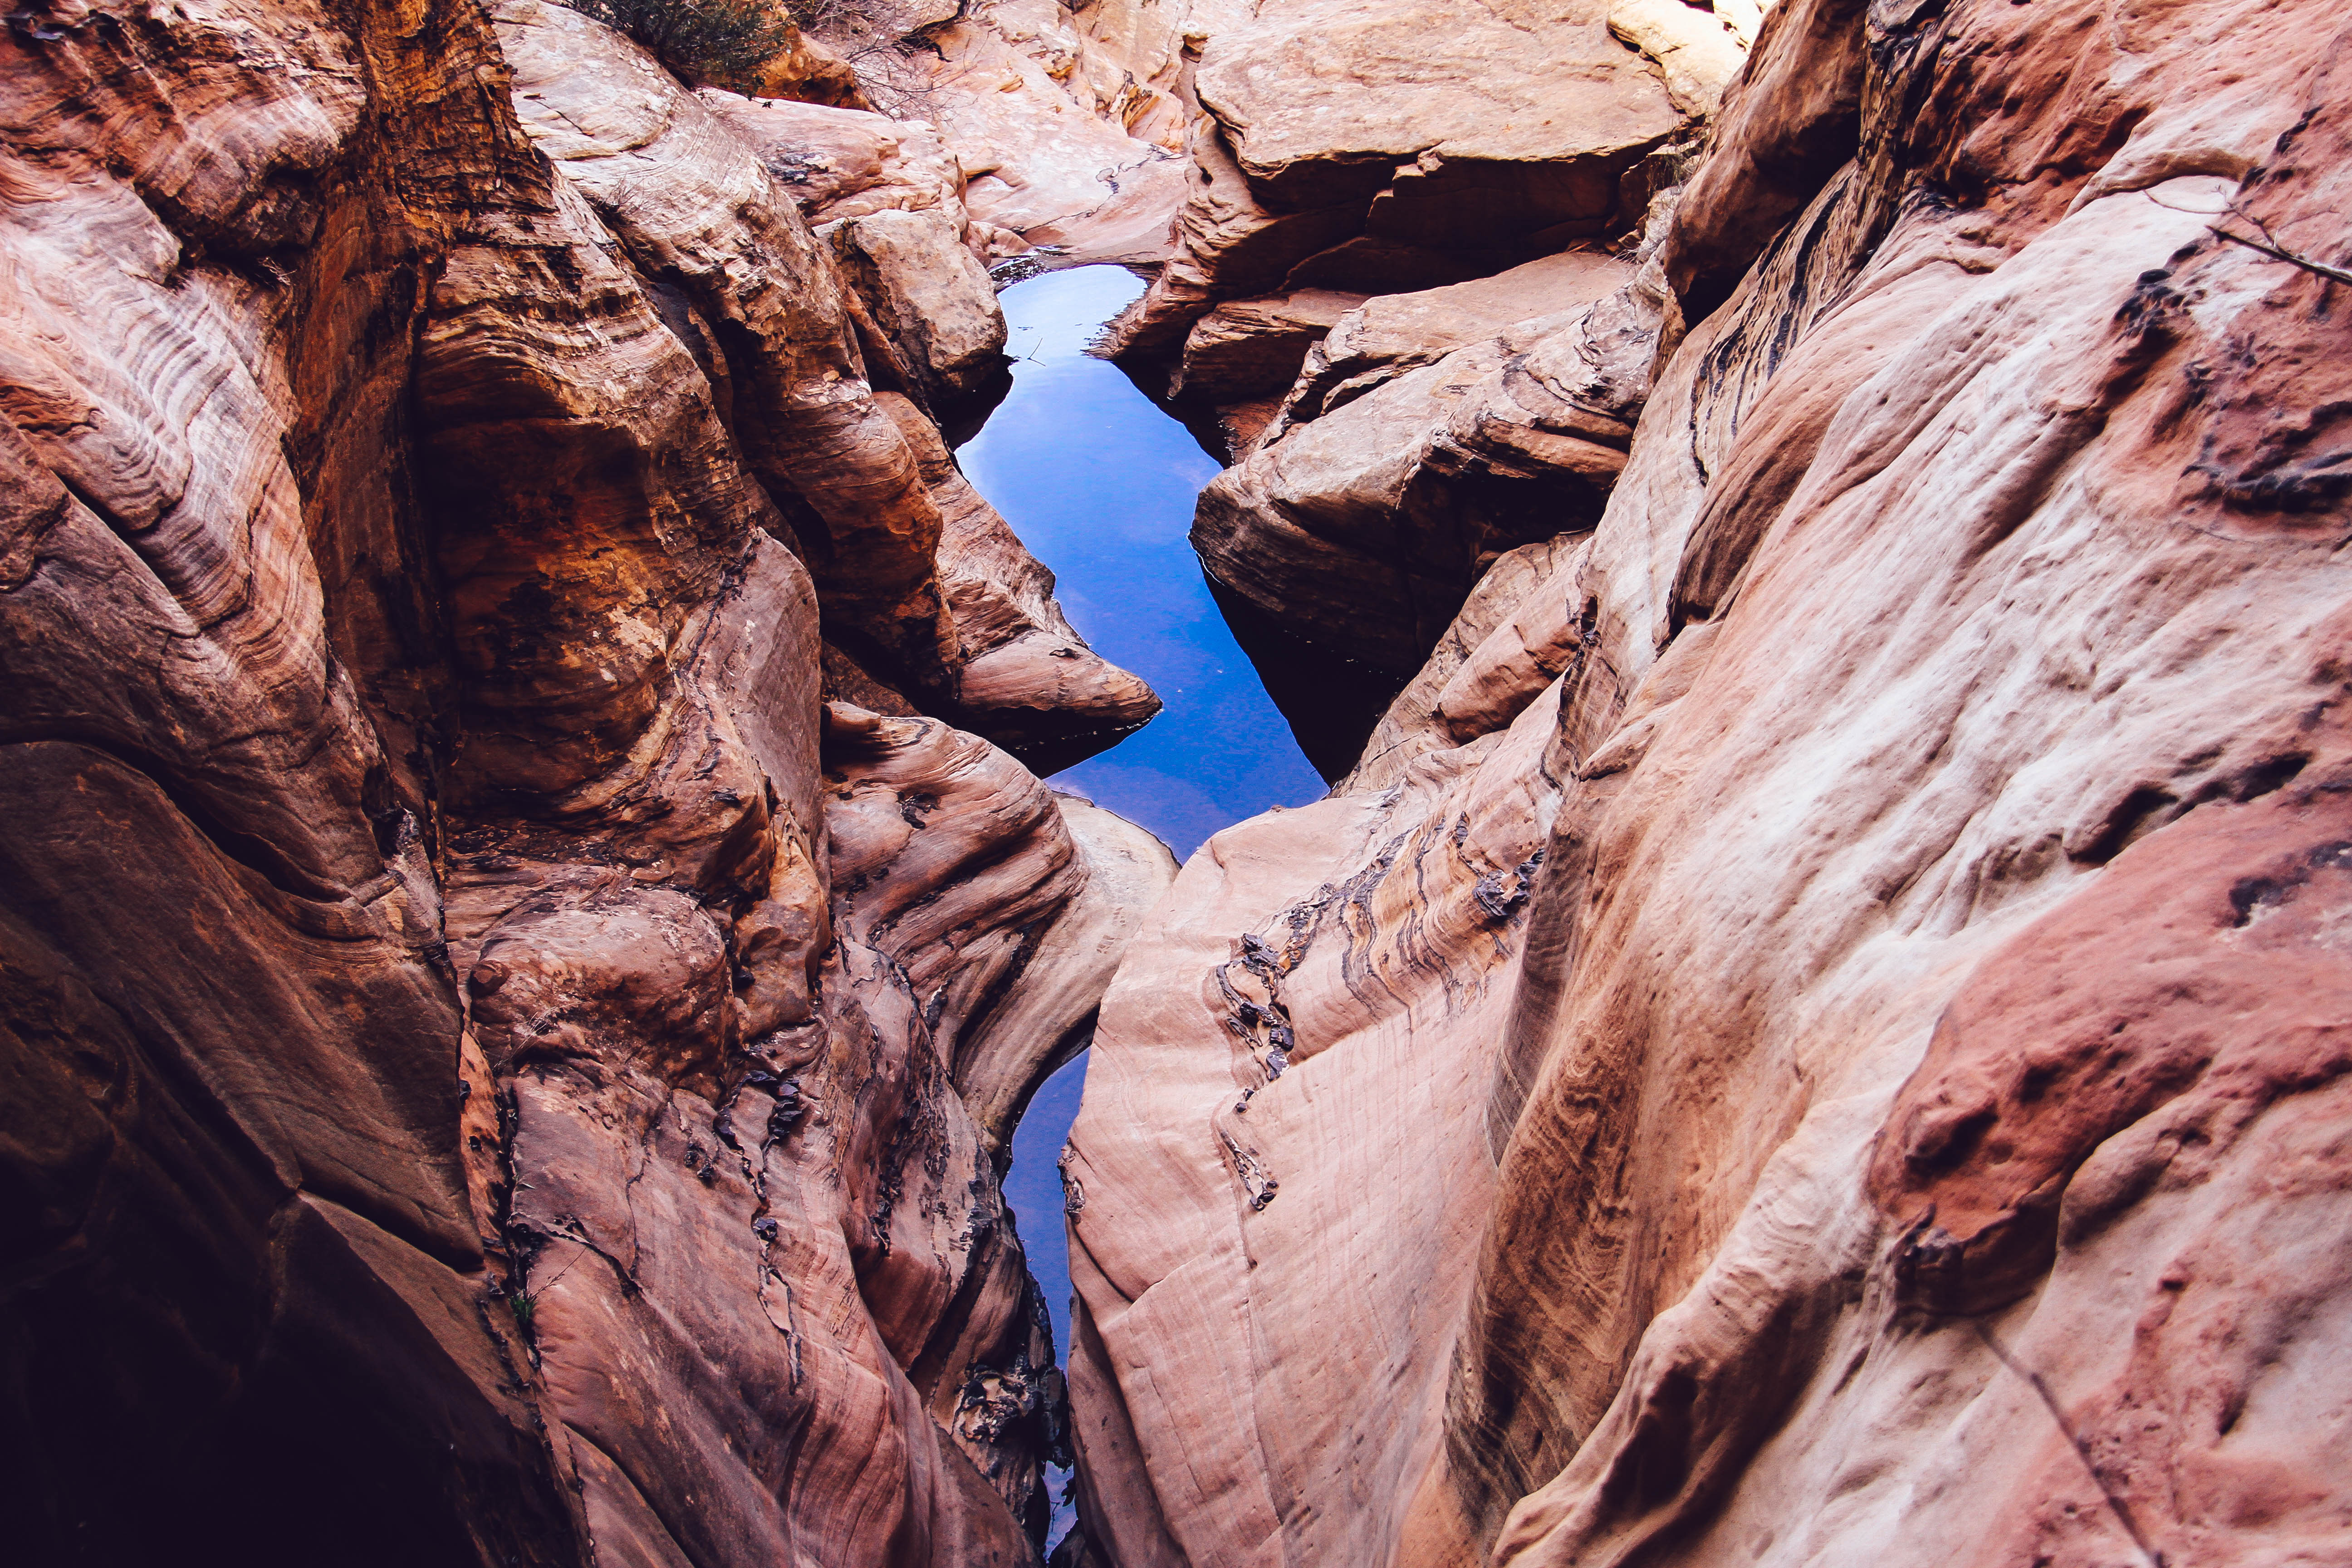
landscape, nature, rock, formation, canyon, terrain, rocks, geology, wadi, landform, geographical feature